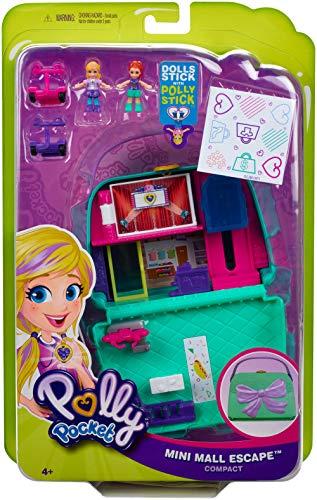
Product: Polly Pocket Mini Mall Escape
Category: Toys & Games | Dolls & Accessories | Playsets
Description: Great Condition.
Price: $10.15
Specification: ProductDimensions:1.6x5.1x3.9inches|ItemWeight:8.5ounces|ShippingWeight:8.5ounces(Viewshippingratesandpolicies)|ASIN:B079KC4N8T|Itemmodelnumber:GCJ86|Manufacturerrecommendedage:4-8years